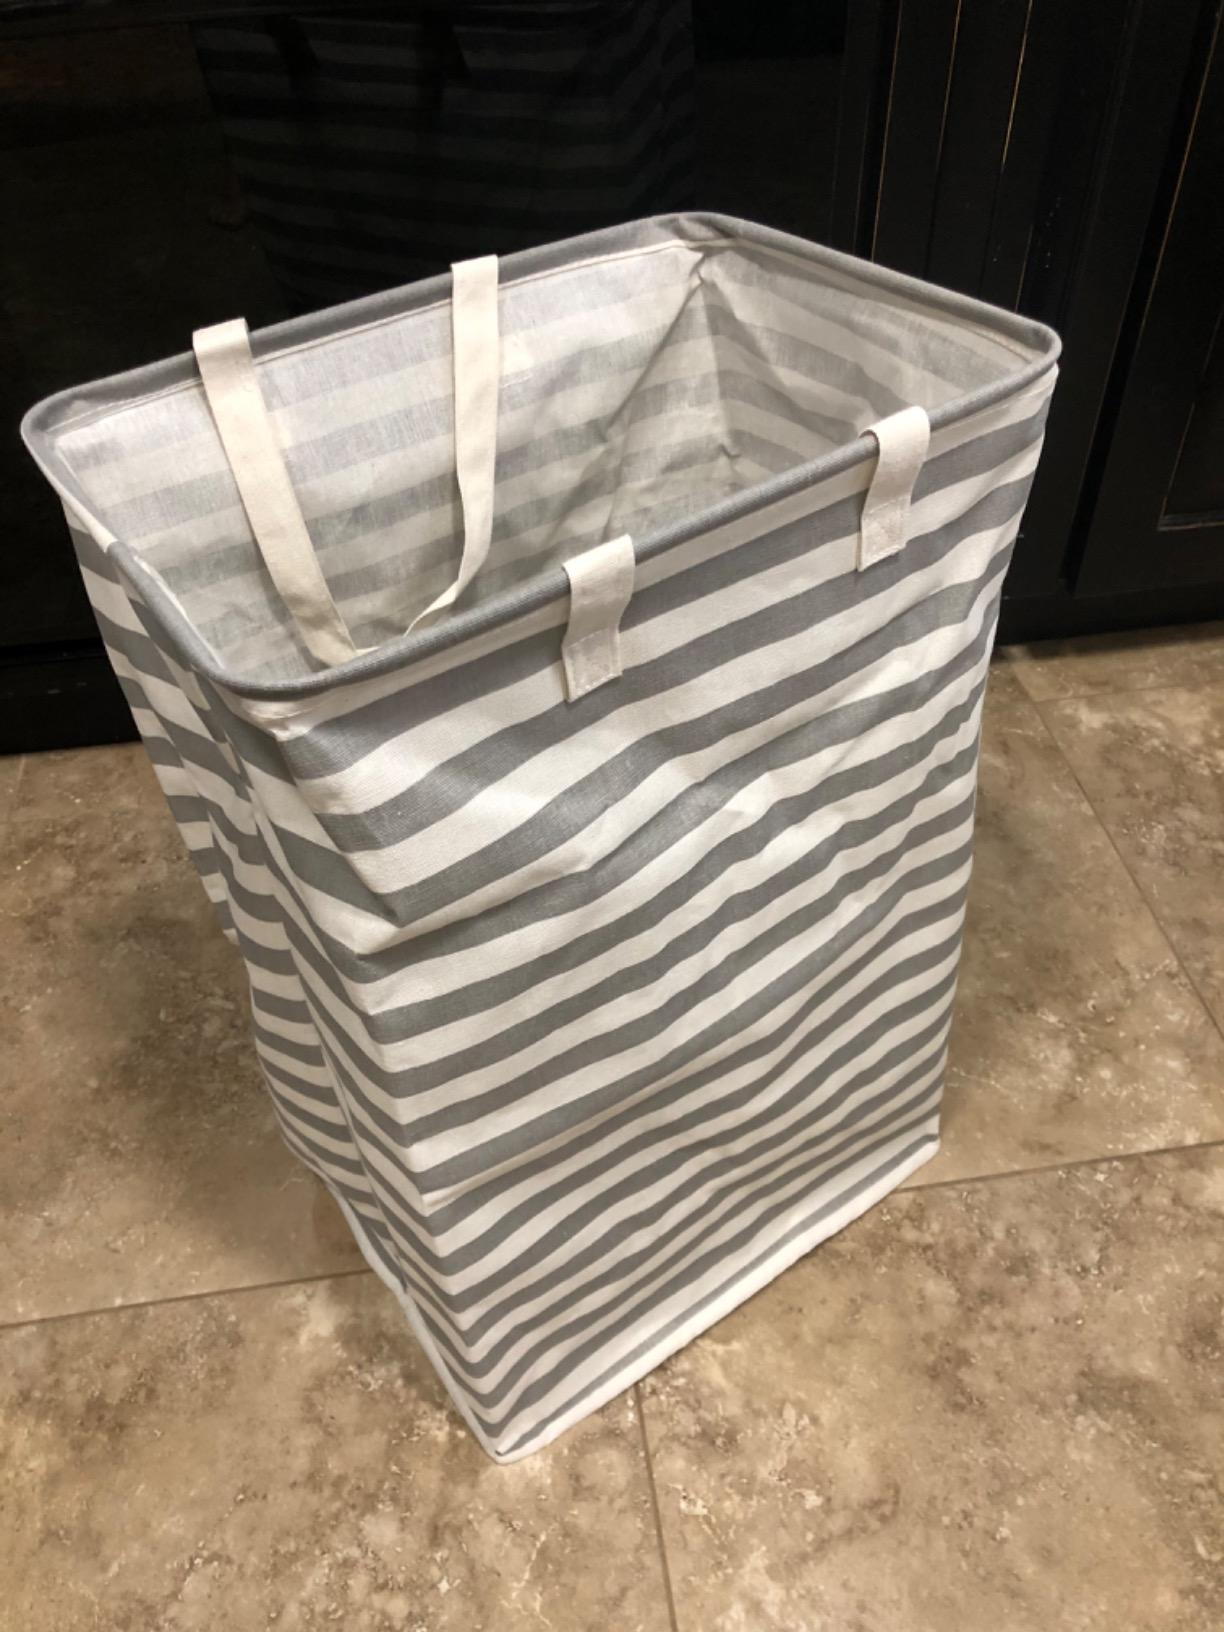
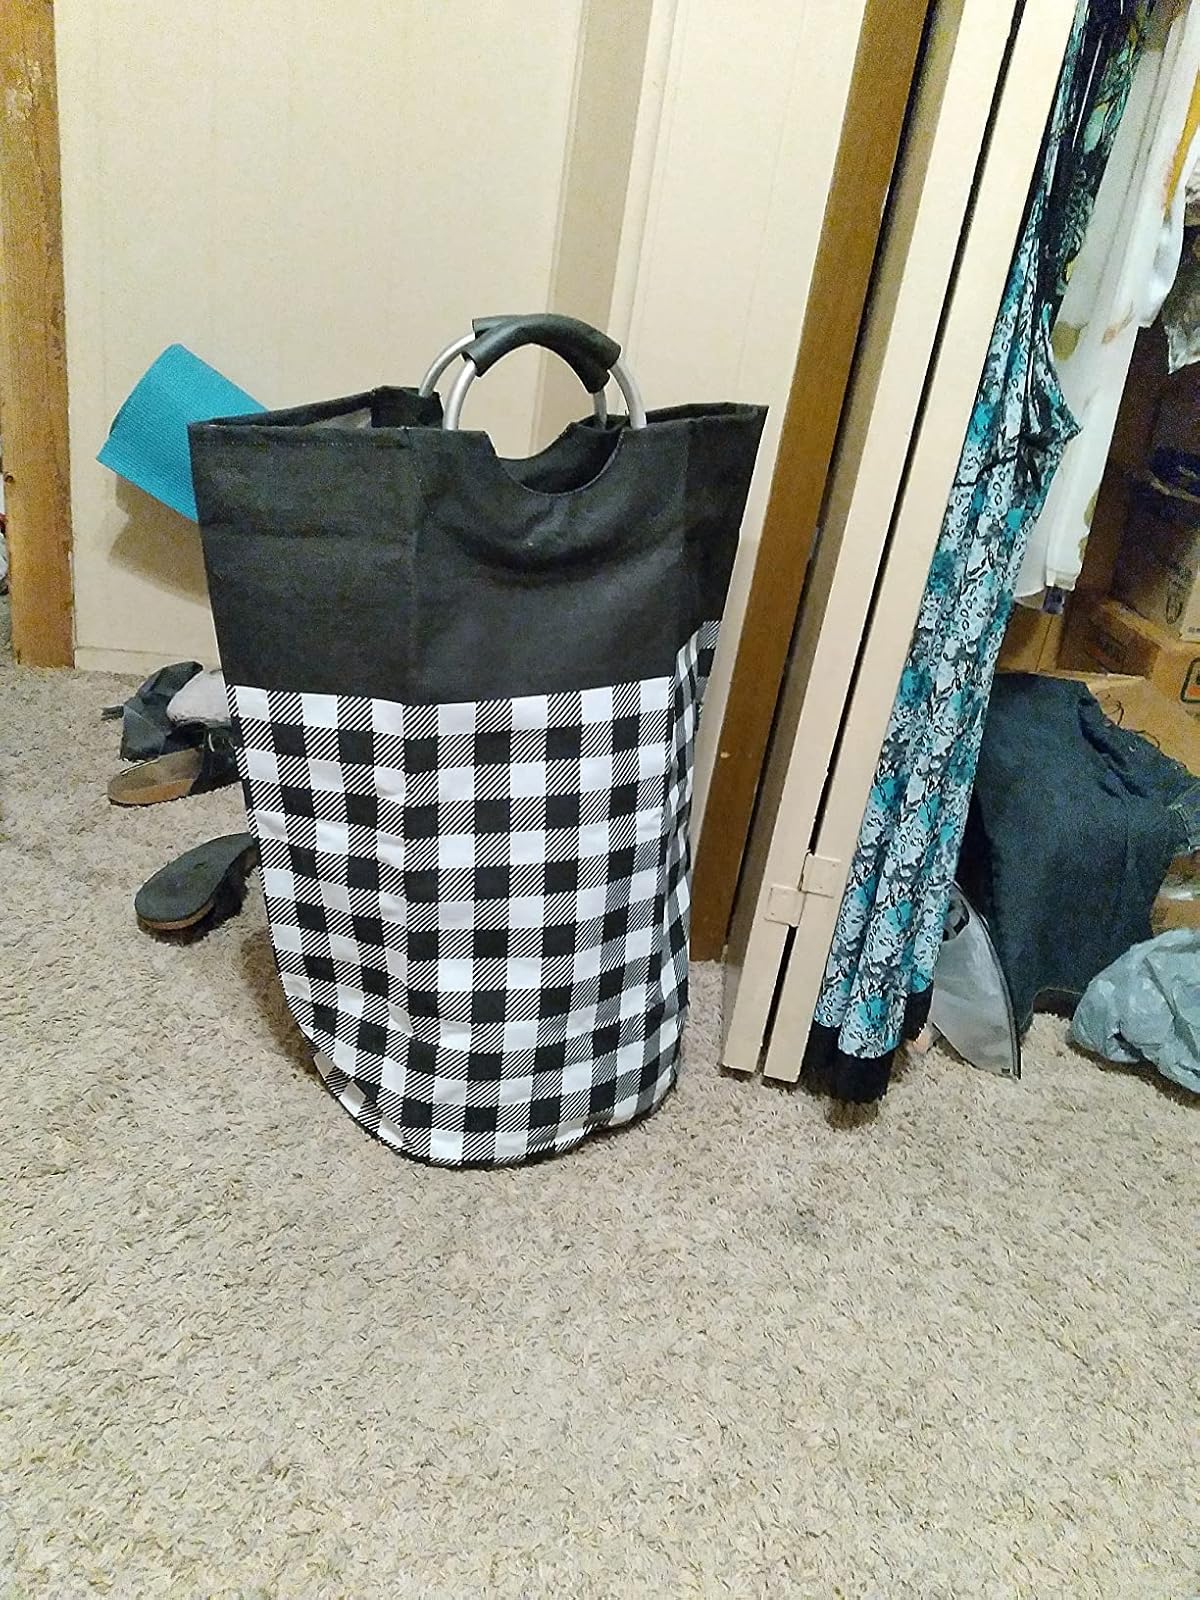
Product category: items_hamper
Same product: no